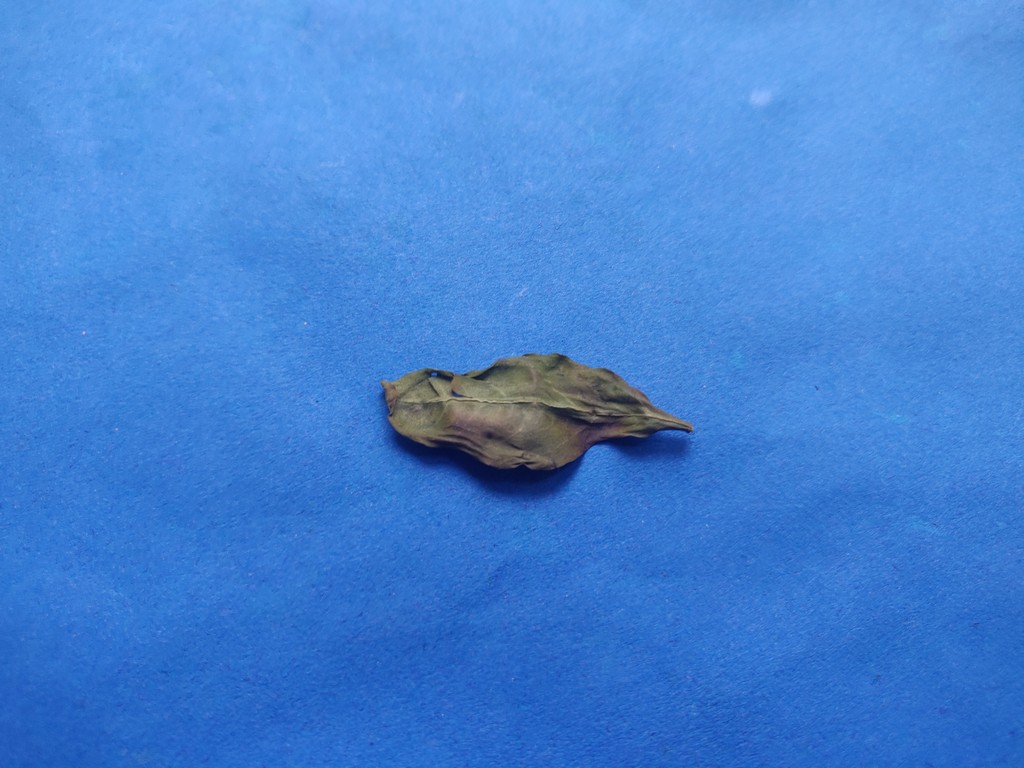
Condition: Dried
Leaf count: single
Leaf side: unknown